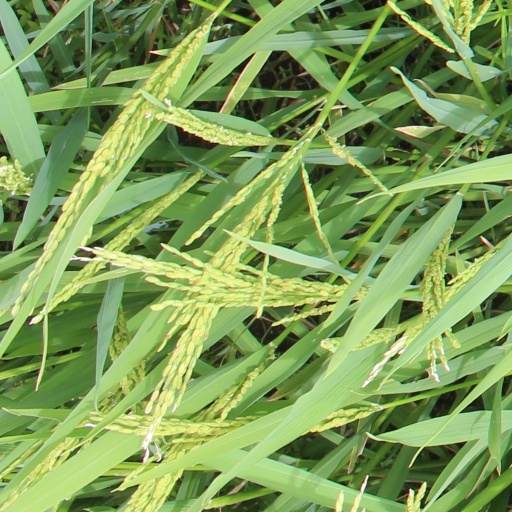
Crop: rice